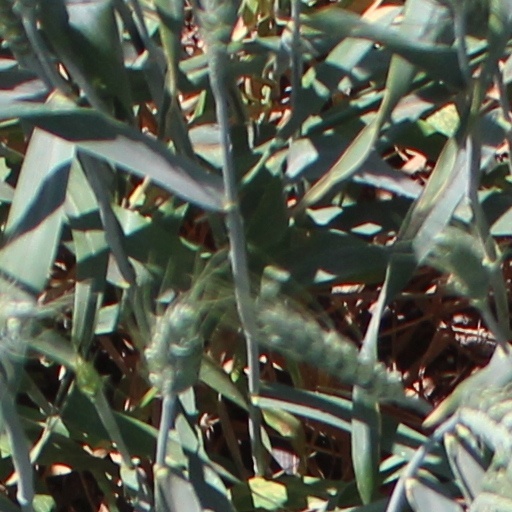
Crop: wheat